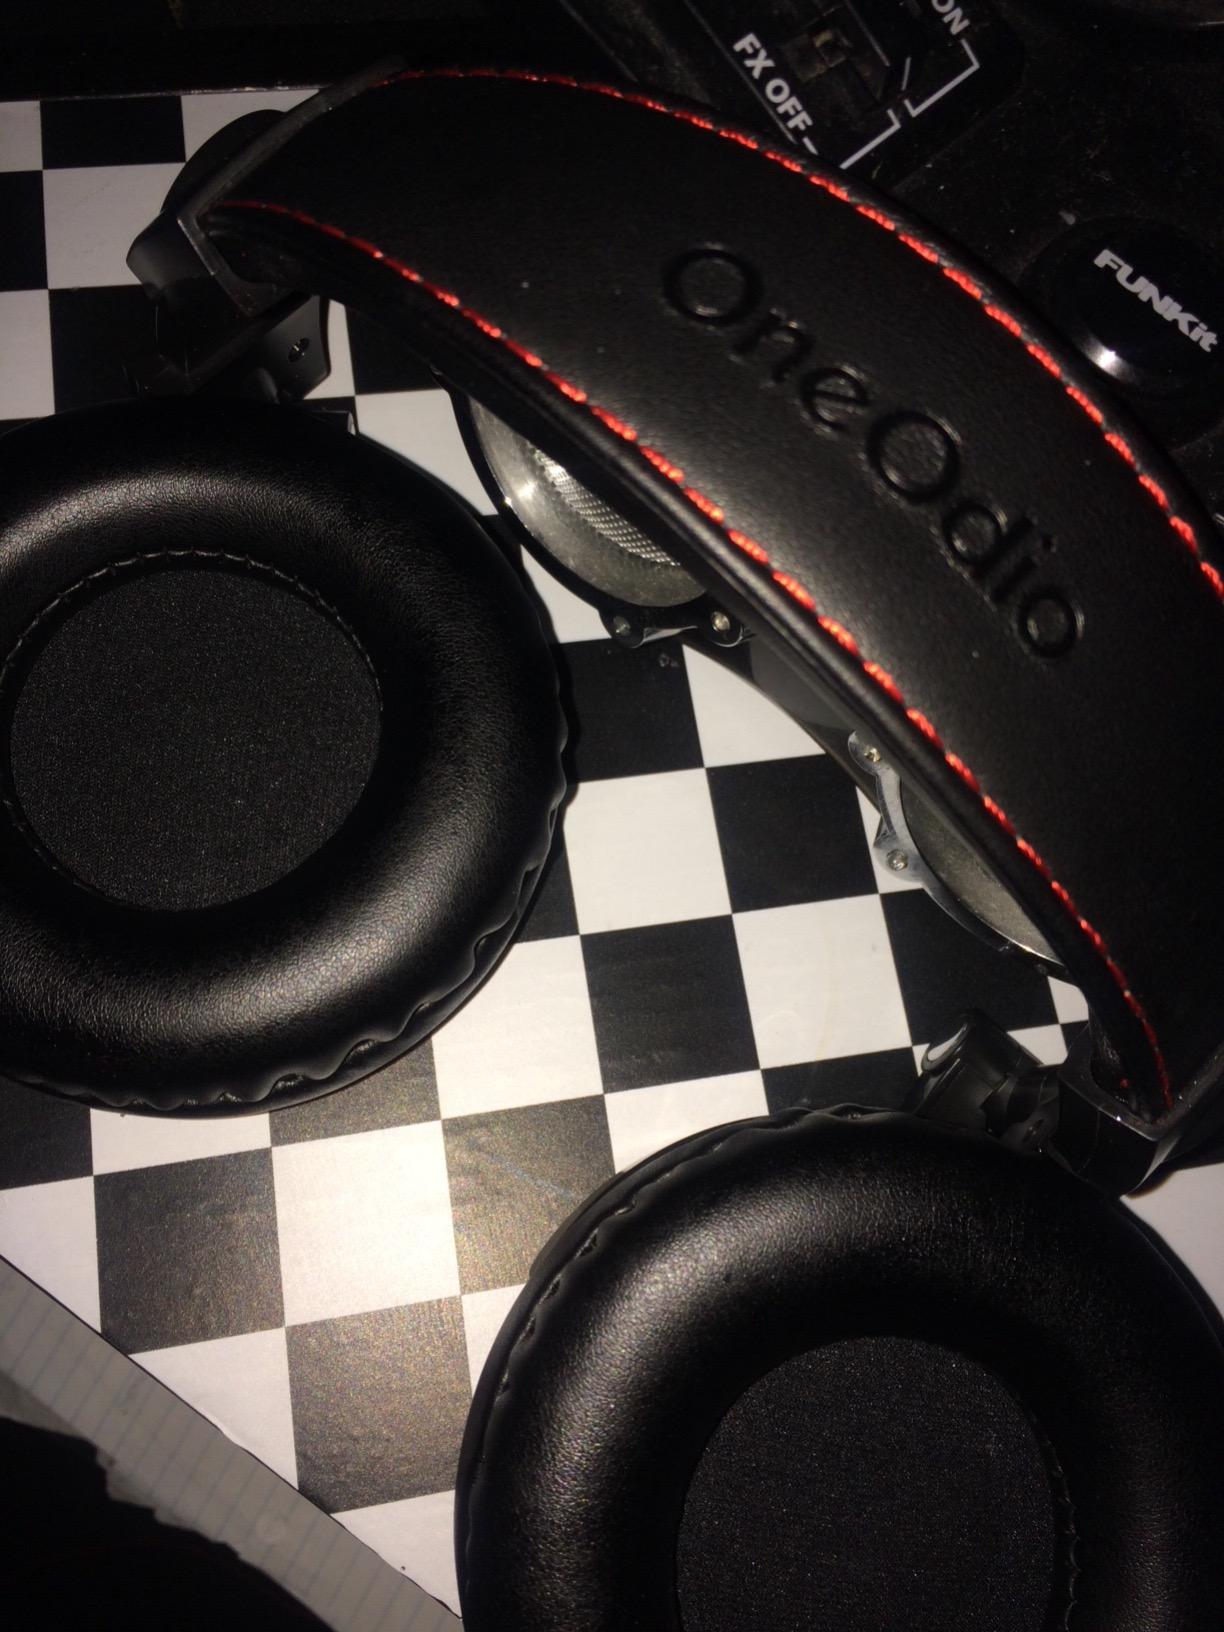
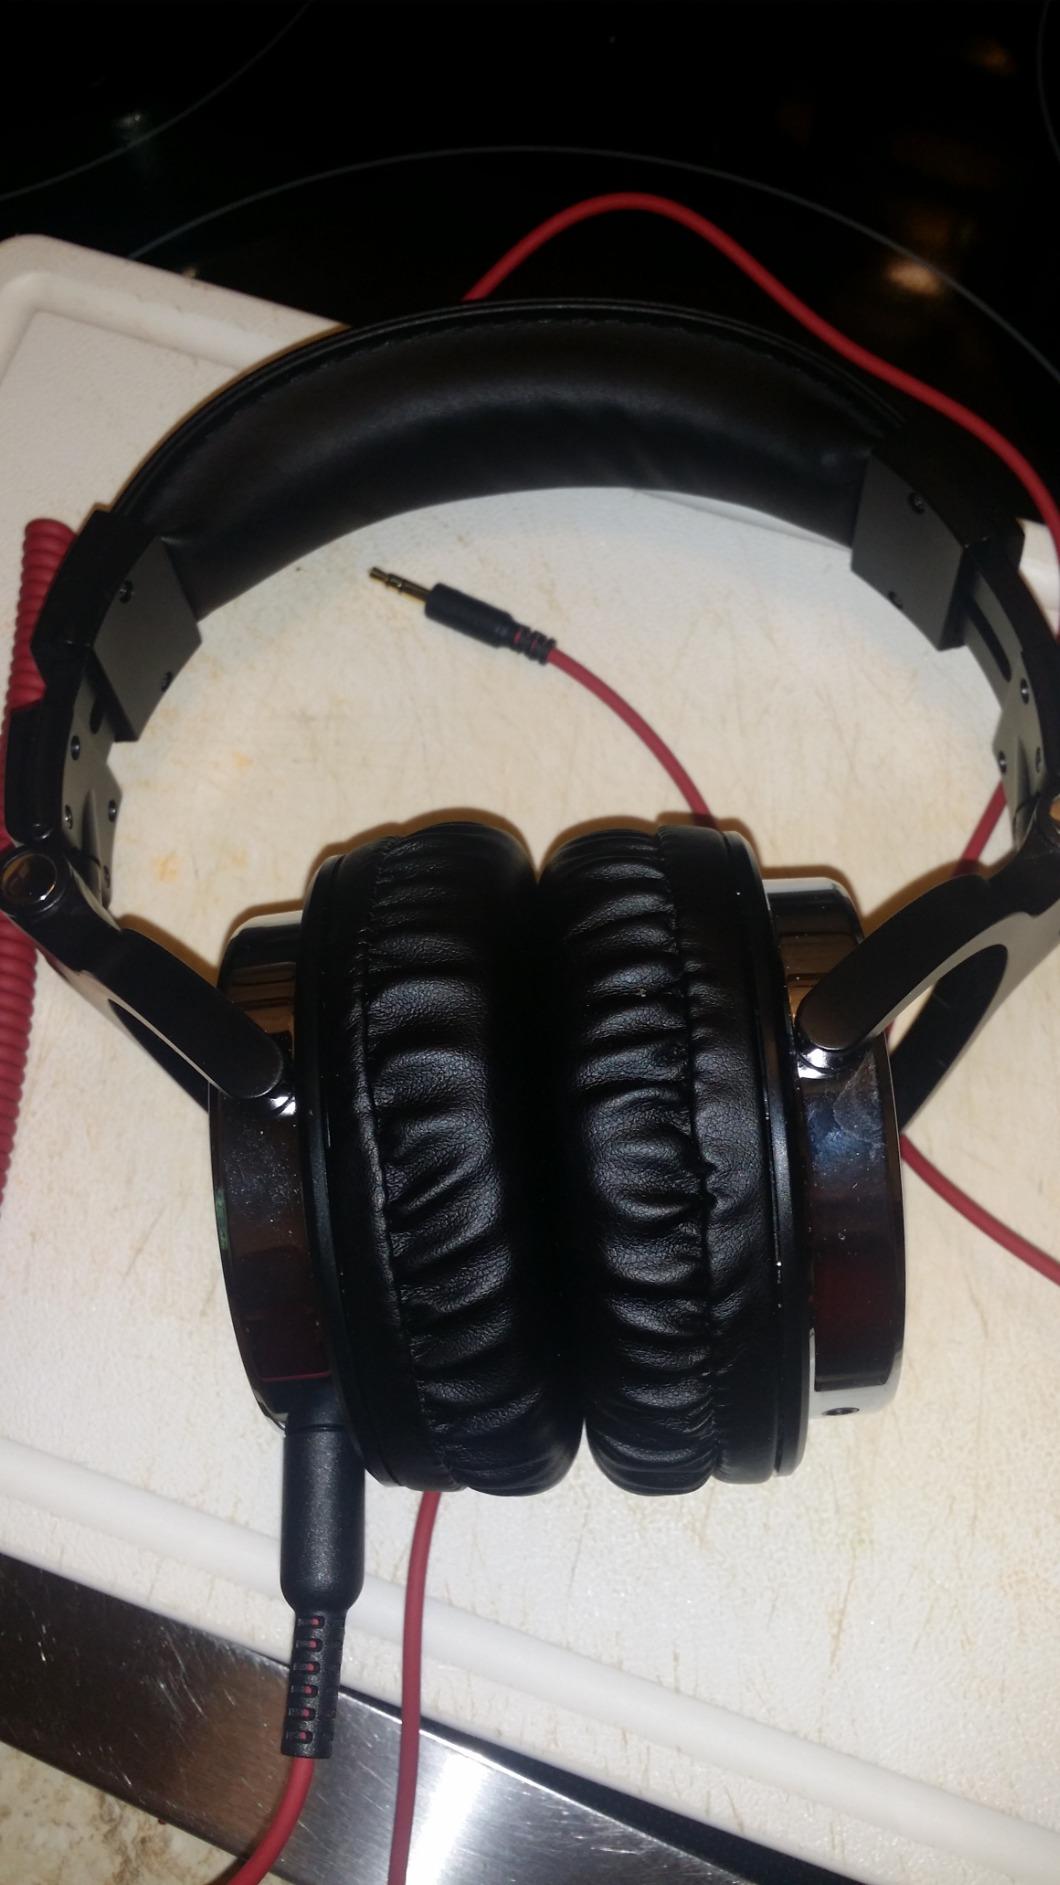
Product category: headphones
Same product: yes